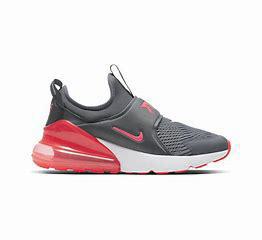
Brand: Nike
Model: Air Max 270 Extreme